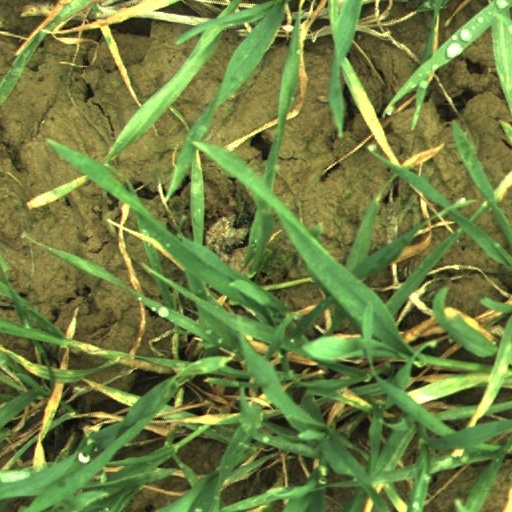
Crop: wheat